Arnon Nampa

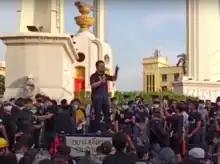
Arnon on 18 July 2020 protest

On June 24, Arnon and the DRG organized a pre-dawn protest at the Democracy Monument across the nation to commemorate the 1932 revolt that ended the absolute monarchy and started the democratic system. These events were trending number one on a Twitter platform but later they were charged with several minor violations.